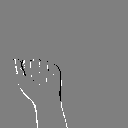
ASL letter: a